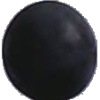
Label: blue_grape